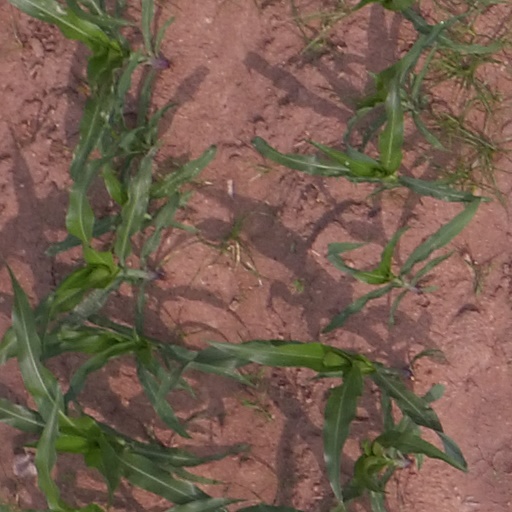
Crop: maize; corn